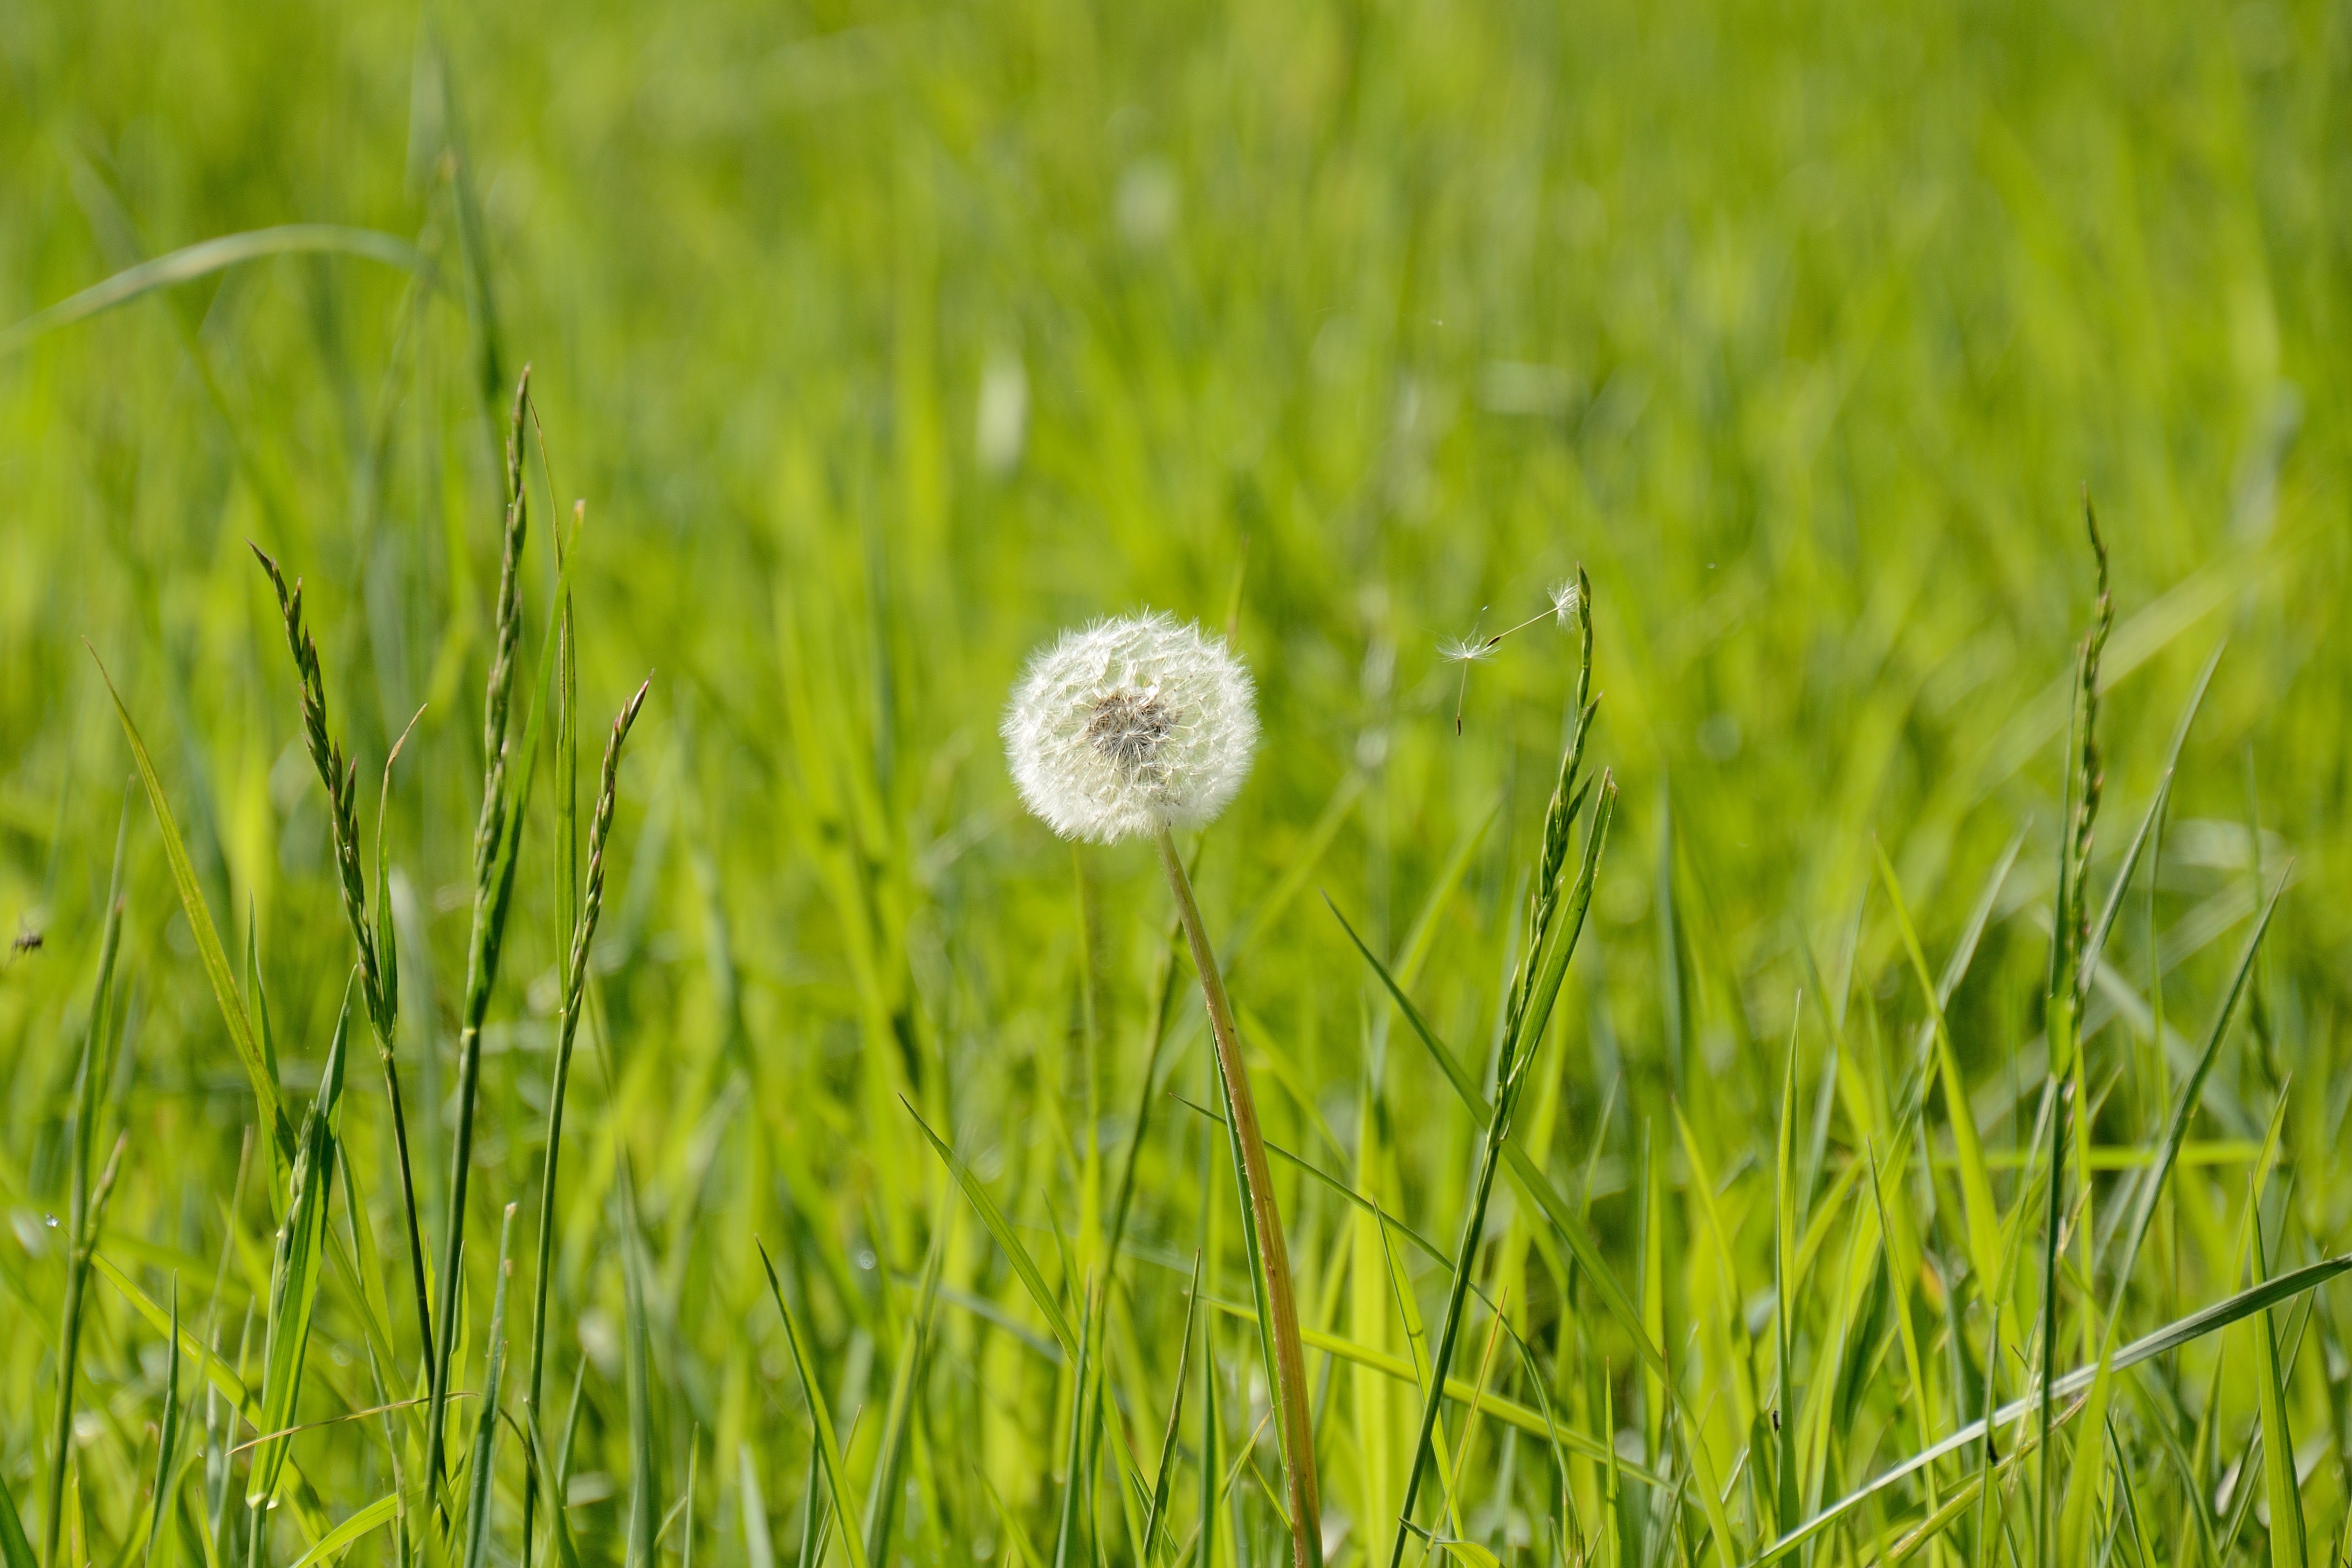
grass, dew, plant, field, lawn, meadow, dandelion, prairie, flower, spring, green, pasture, agriculture, flora, wildflower, close up, grassland, wetland, habitat, bees, moisture, macro photography, flowering plant, natural environment, grass family, land plant